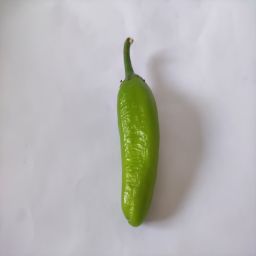
Crop: New Mexico Green Chile
Quality: Unripe